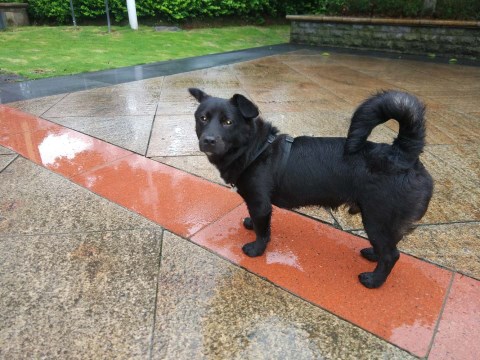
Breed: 3580-n000122-Labrador_retriever